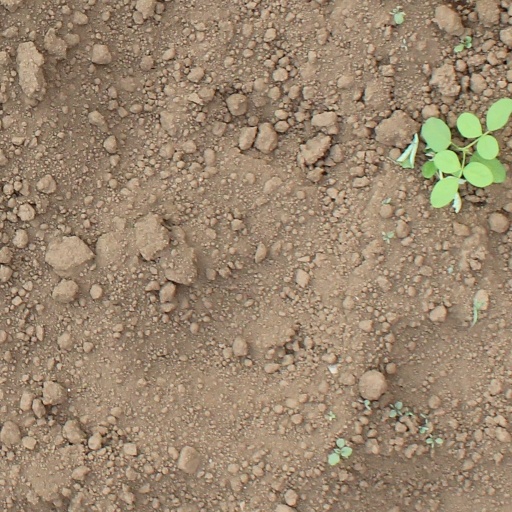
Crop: soybean